Mekong

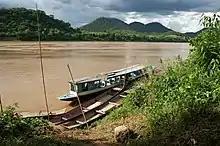
The Mekong in Laos

The Mekong Delta in Vietnam is farmed intensively and has little natural vegetation left. Forest cover is less than 10%. In the Central Highlands of Vietnam, forest cover was reduced from over 95% in the 1950s to around 50% in the mid-1990s. Agricultural expansion and population pressure are the major reasons for land use and landscape change. Both drought and flood are common hazards in the Delta, which many people believe is the most sensitive to upstream hydrological change.